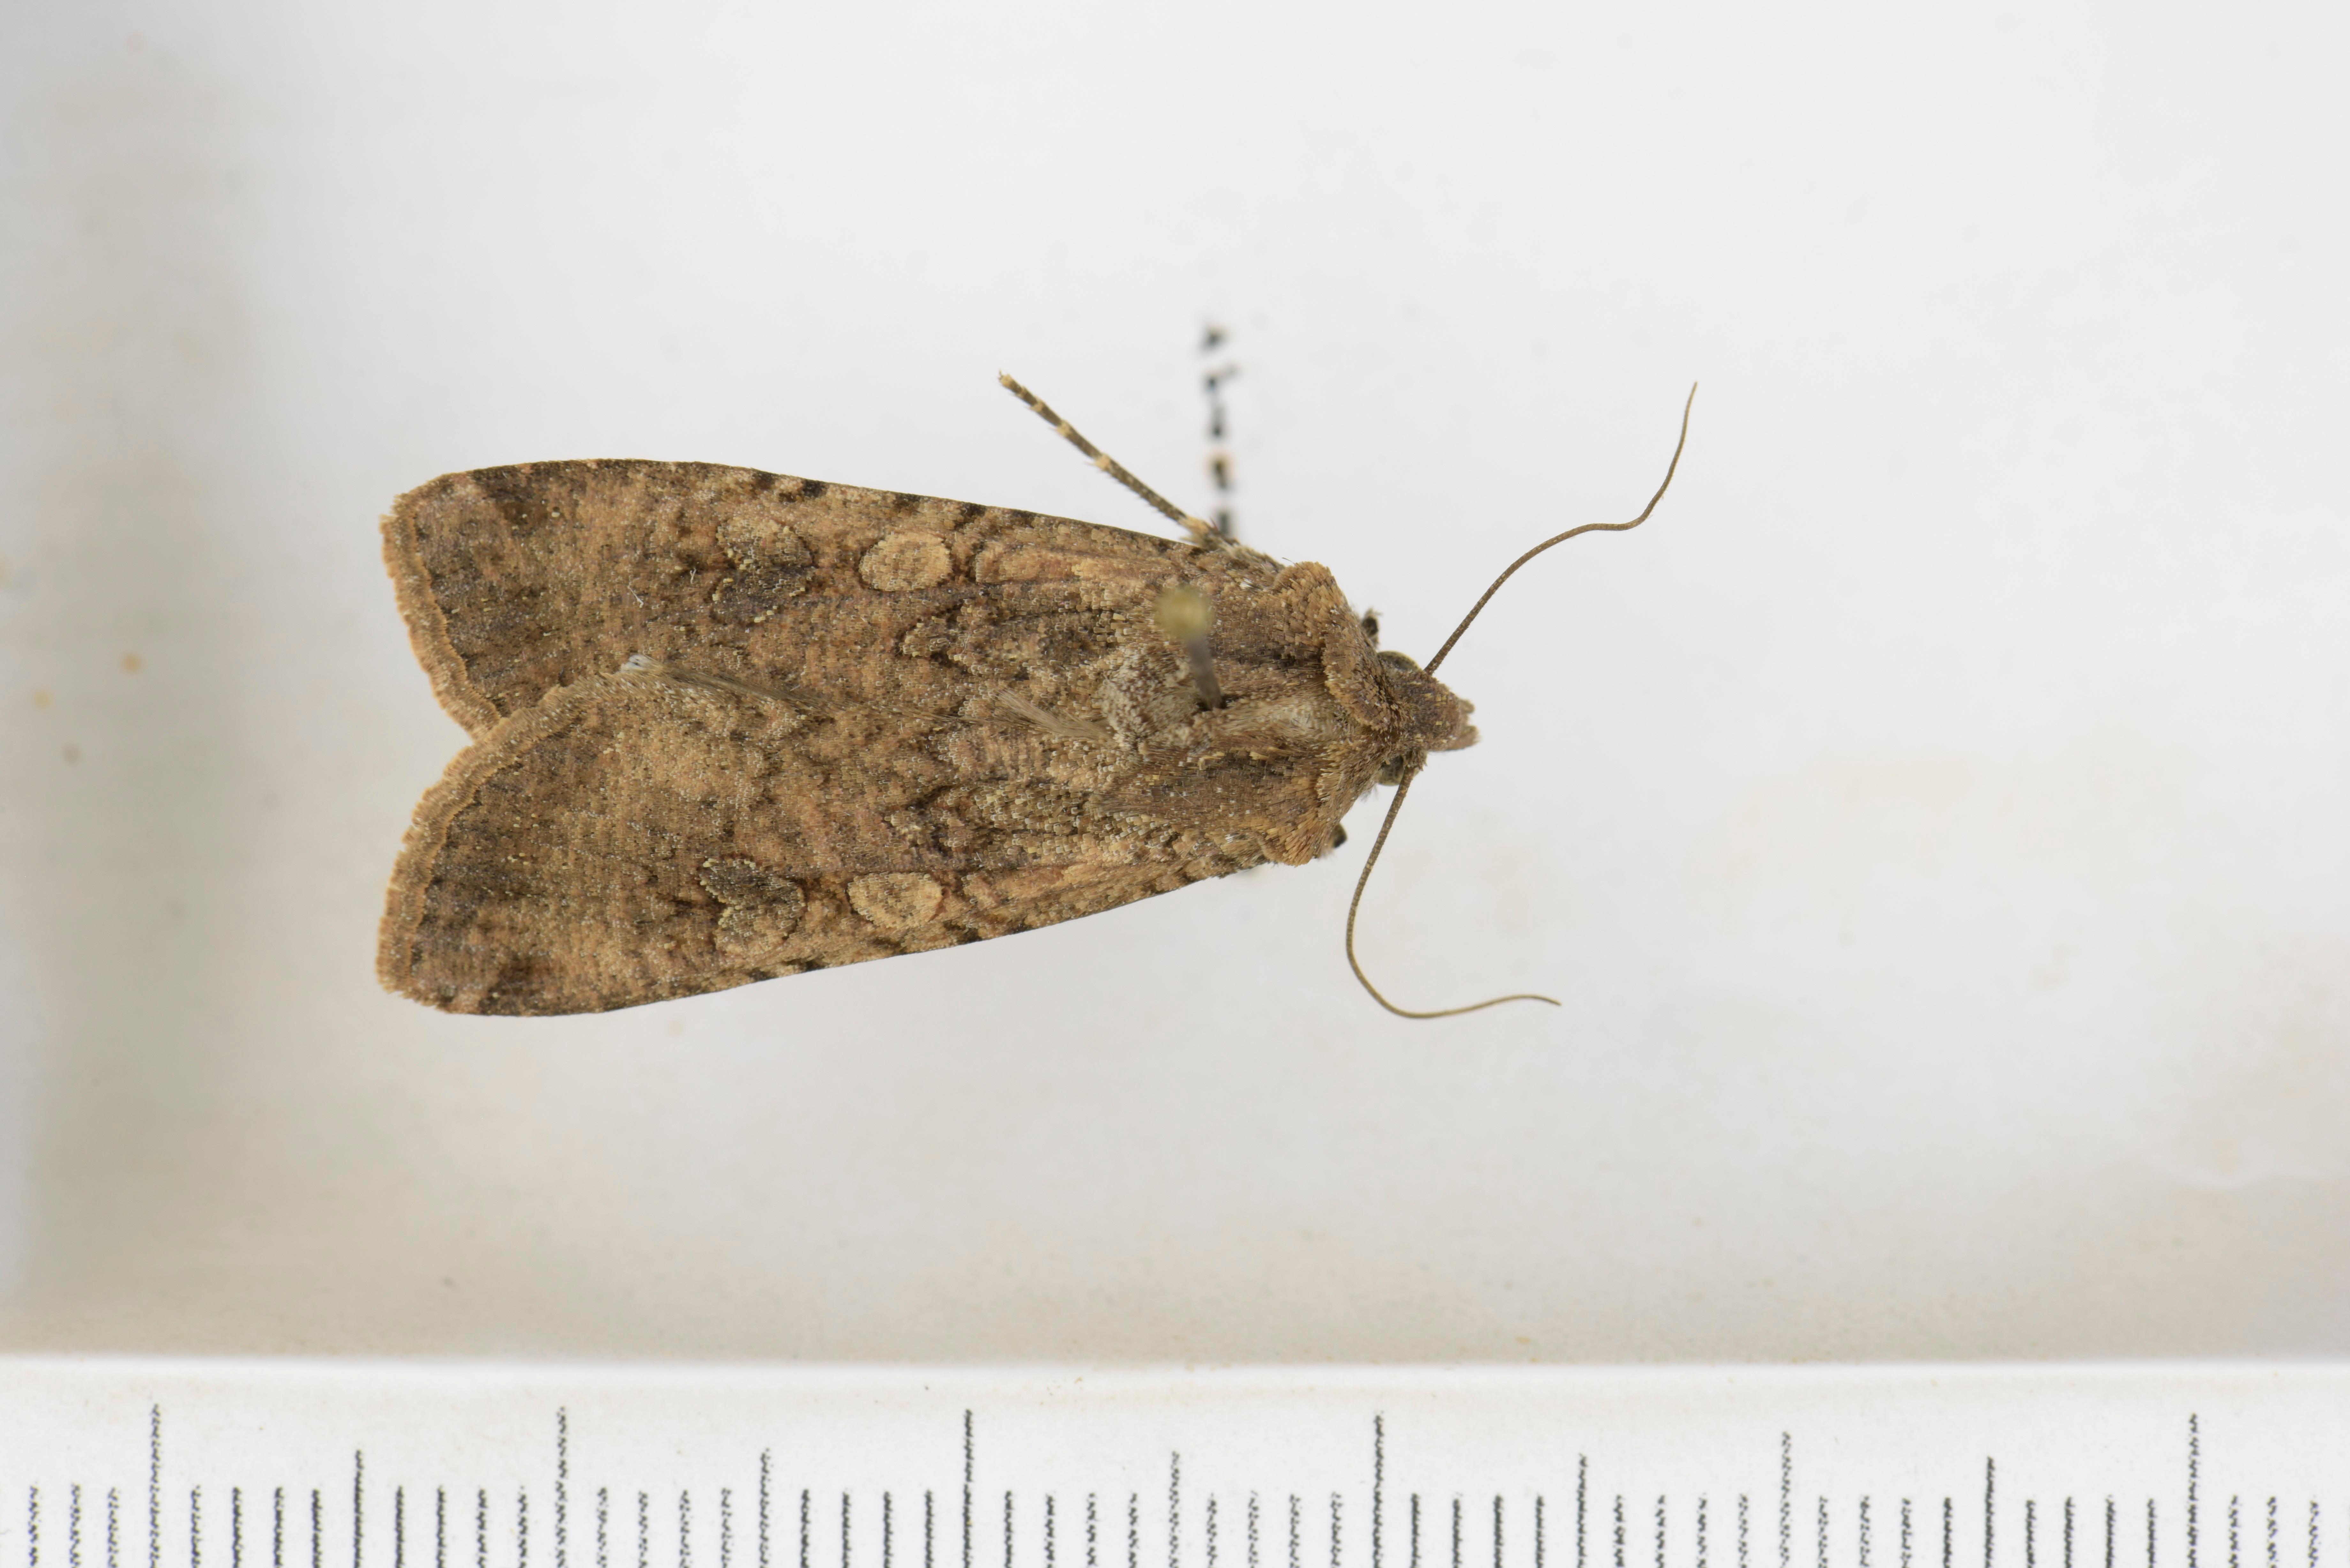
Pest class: cutworms